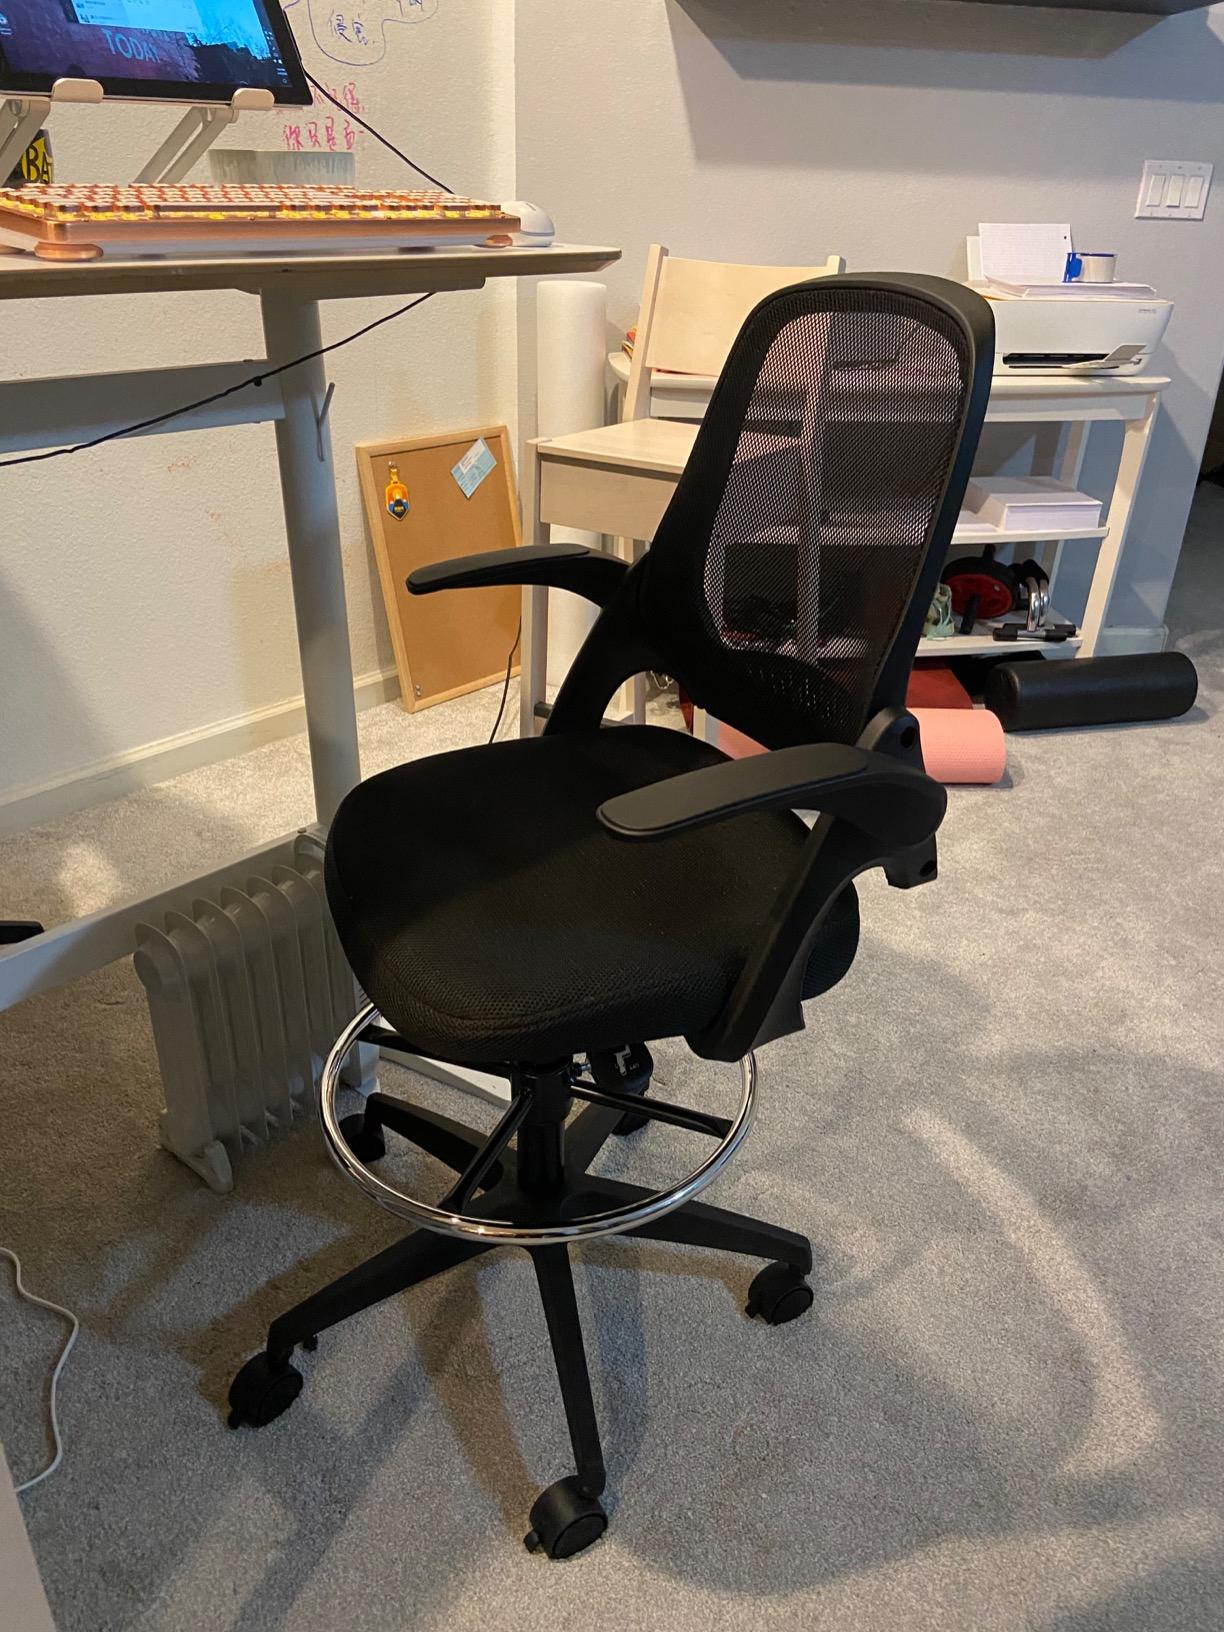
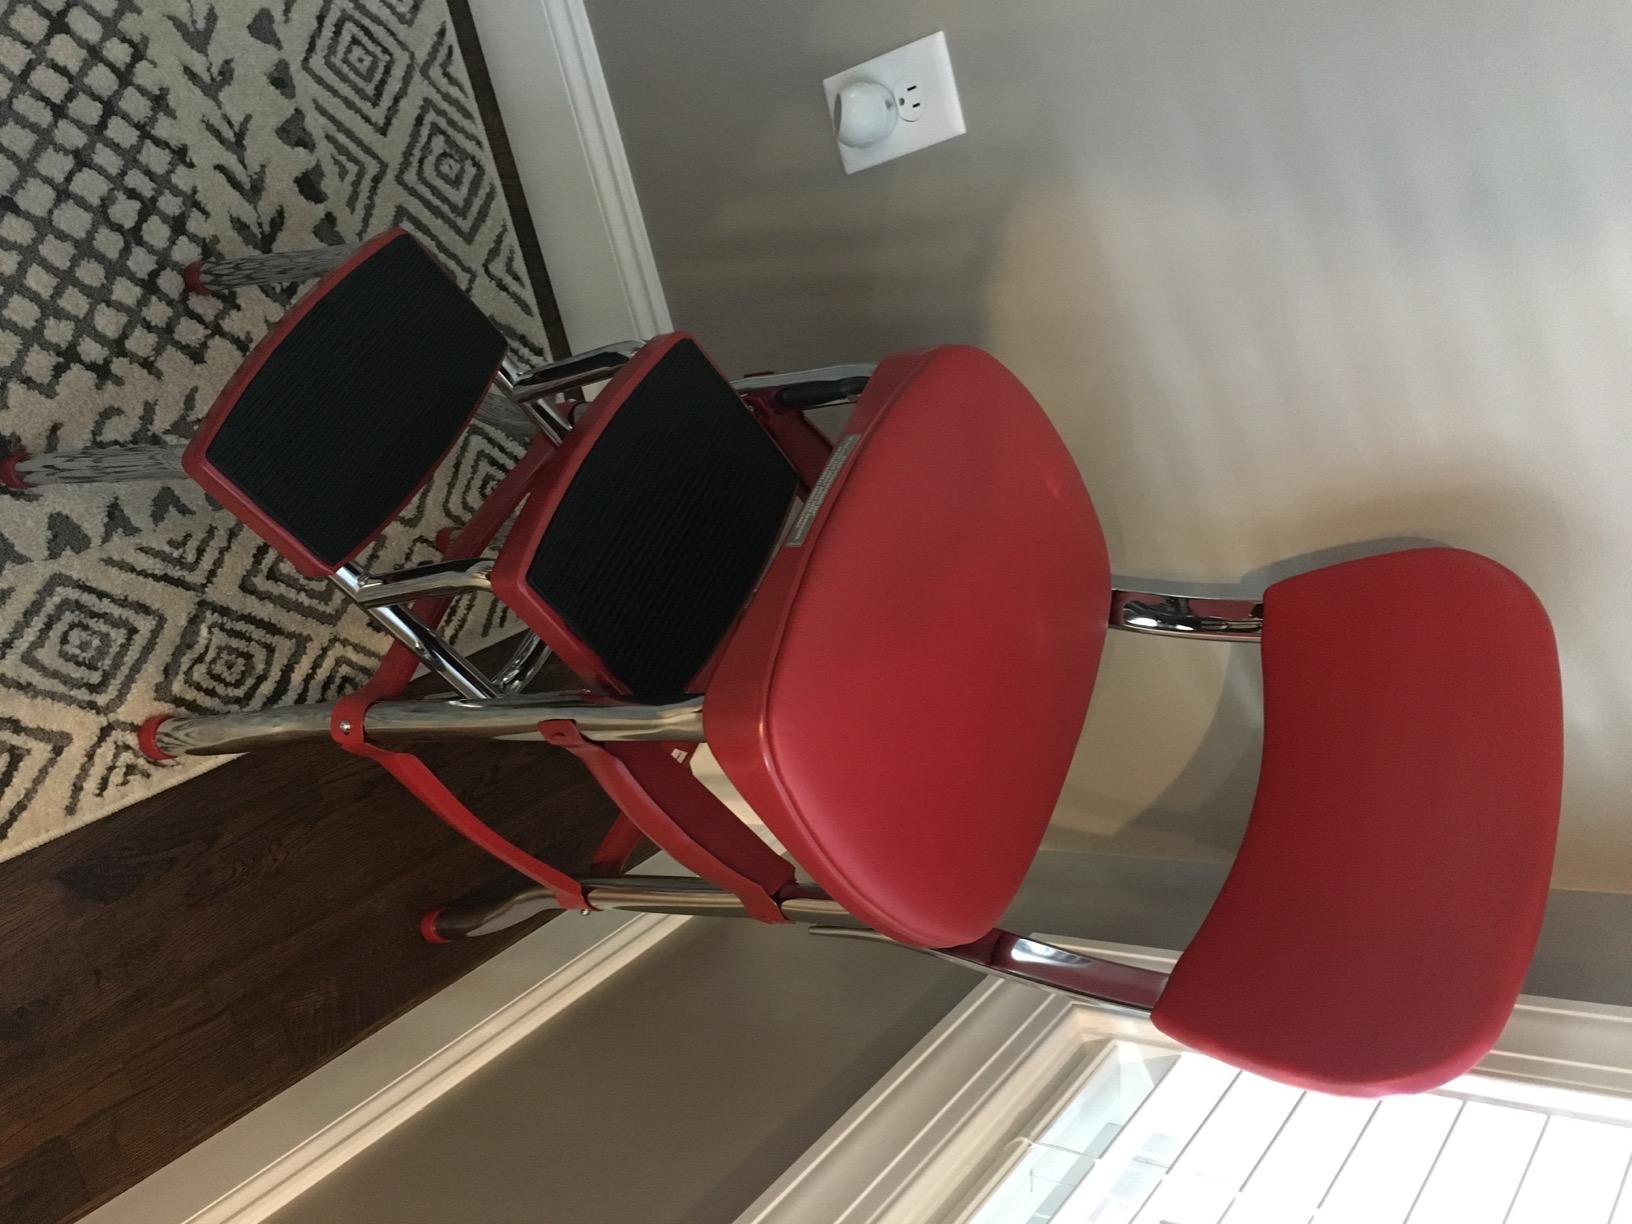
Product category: items_chair
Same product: no